Max Dupain

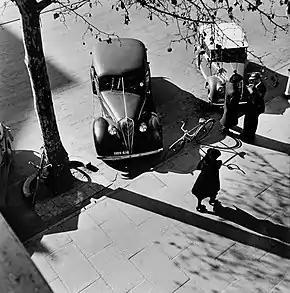
Adelaide street scene by Dupain (1946)

During World War II Dupain served with the Royal Australian Air Force in both Darwin and Papua New Guinea helping to create camouflage.